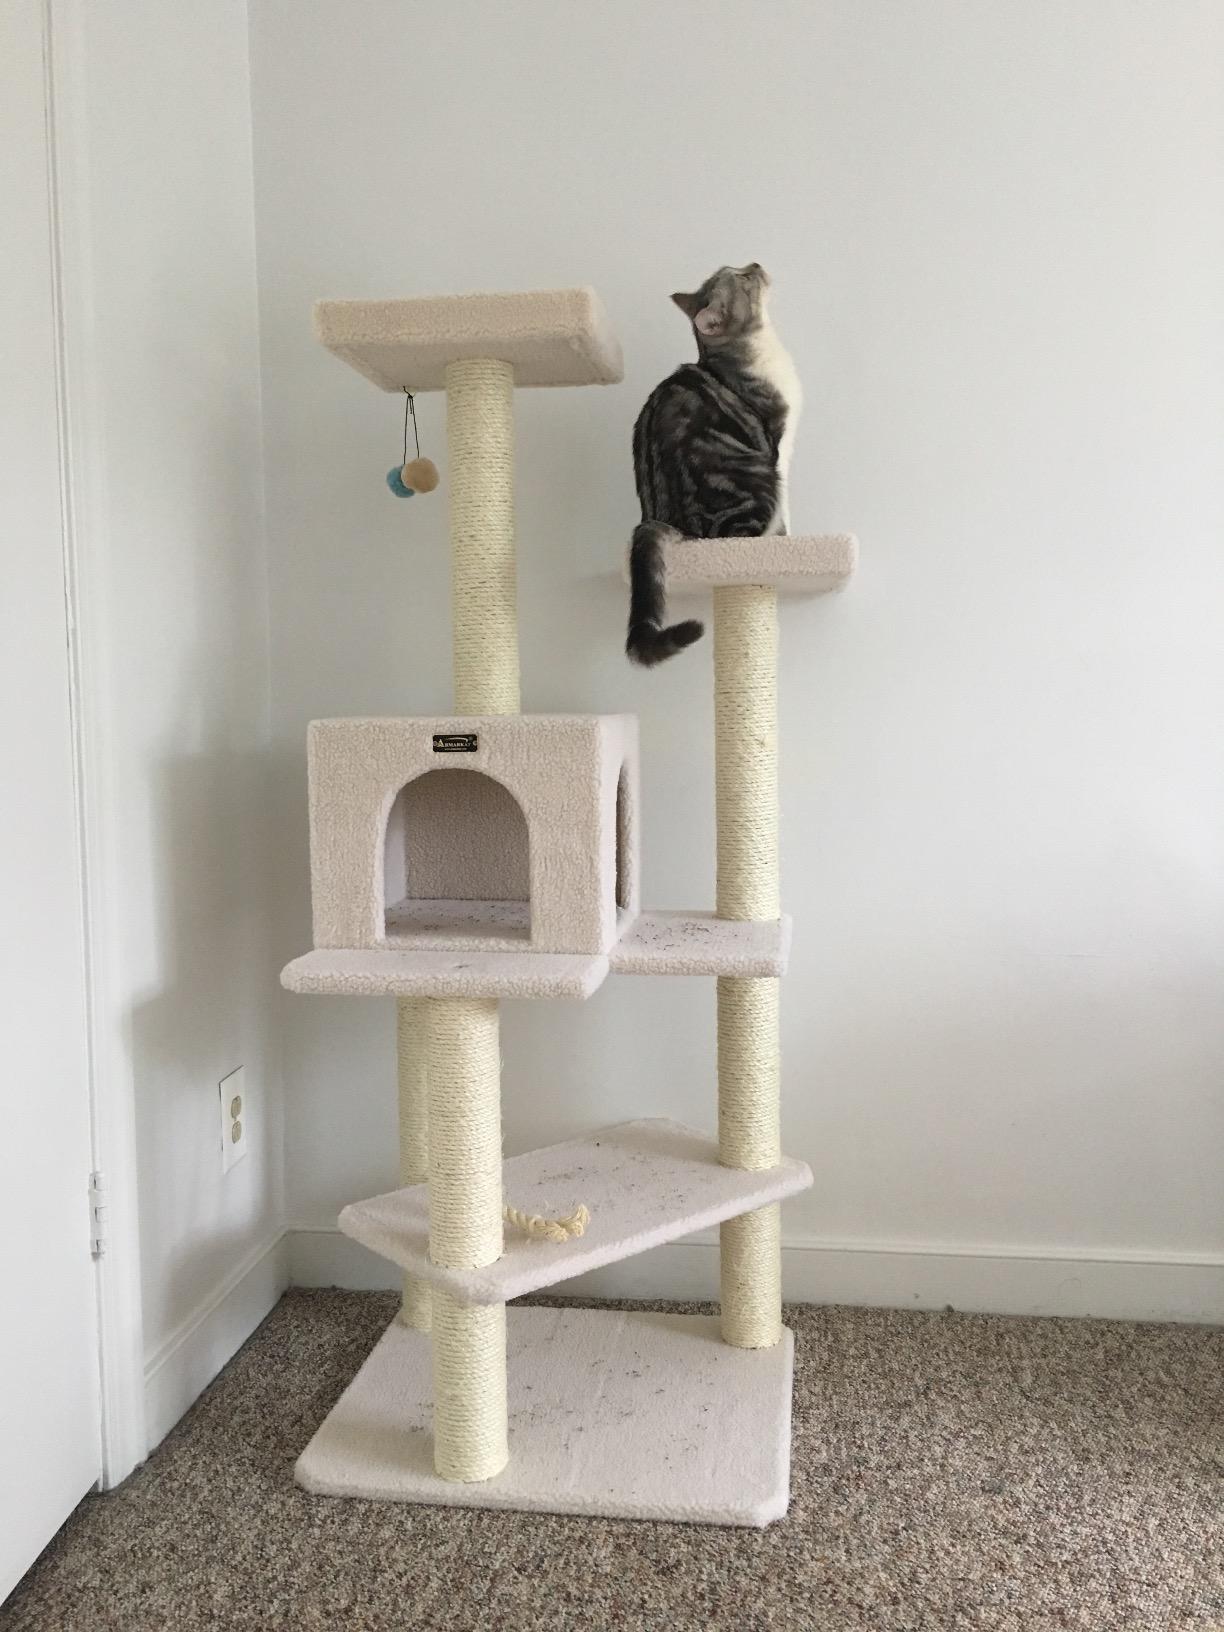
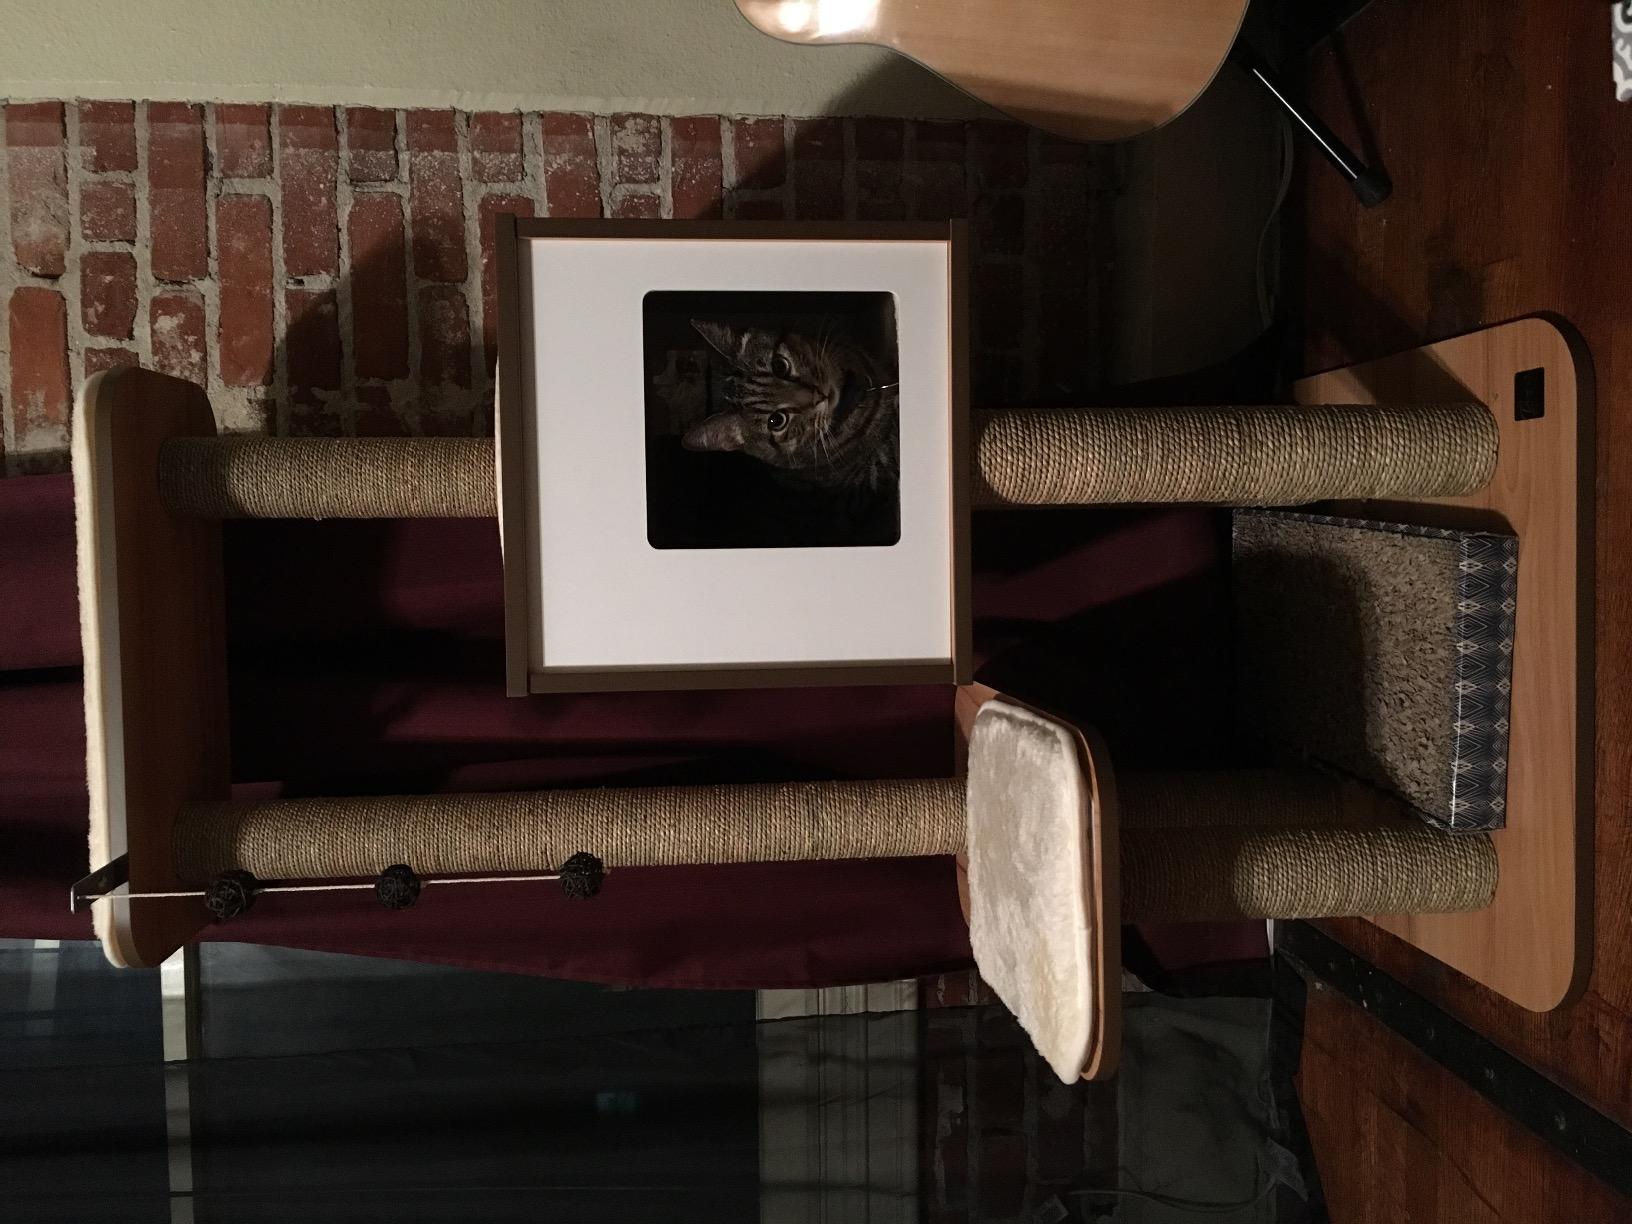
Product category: items_cat tree
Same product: no